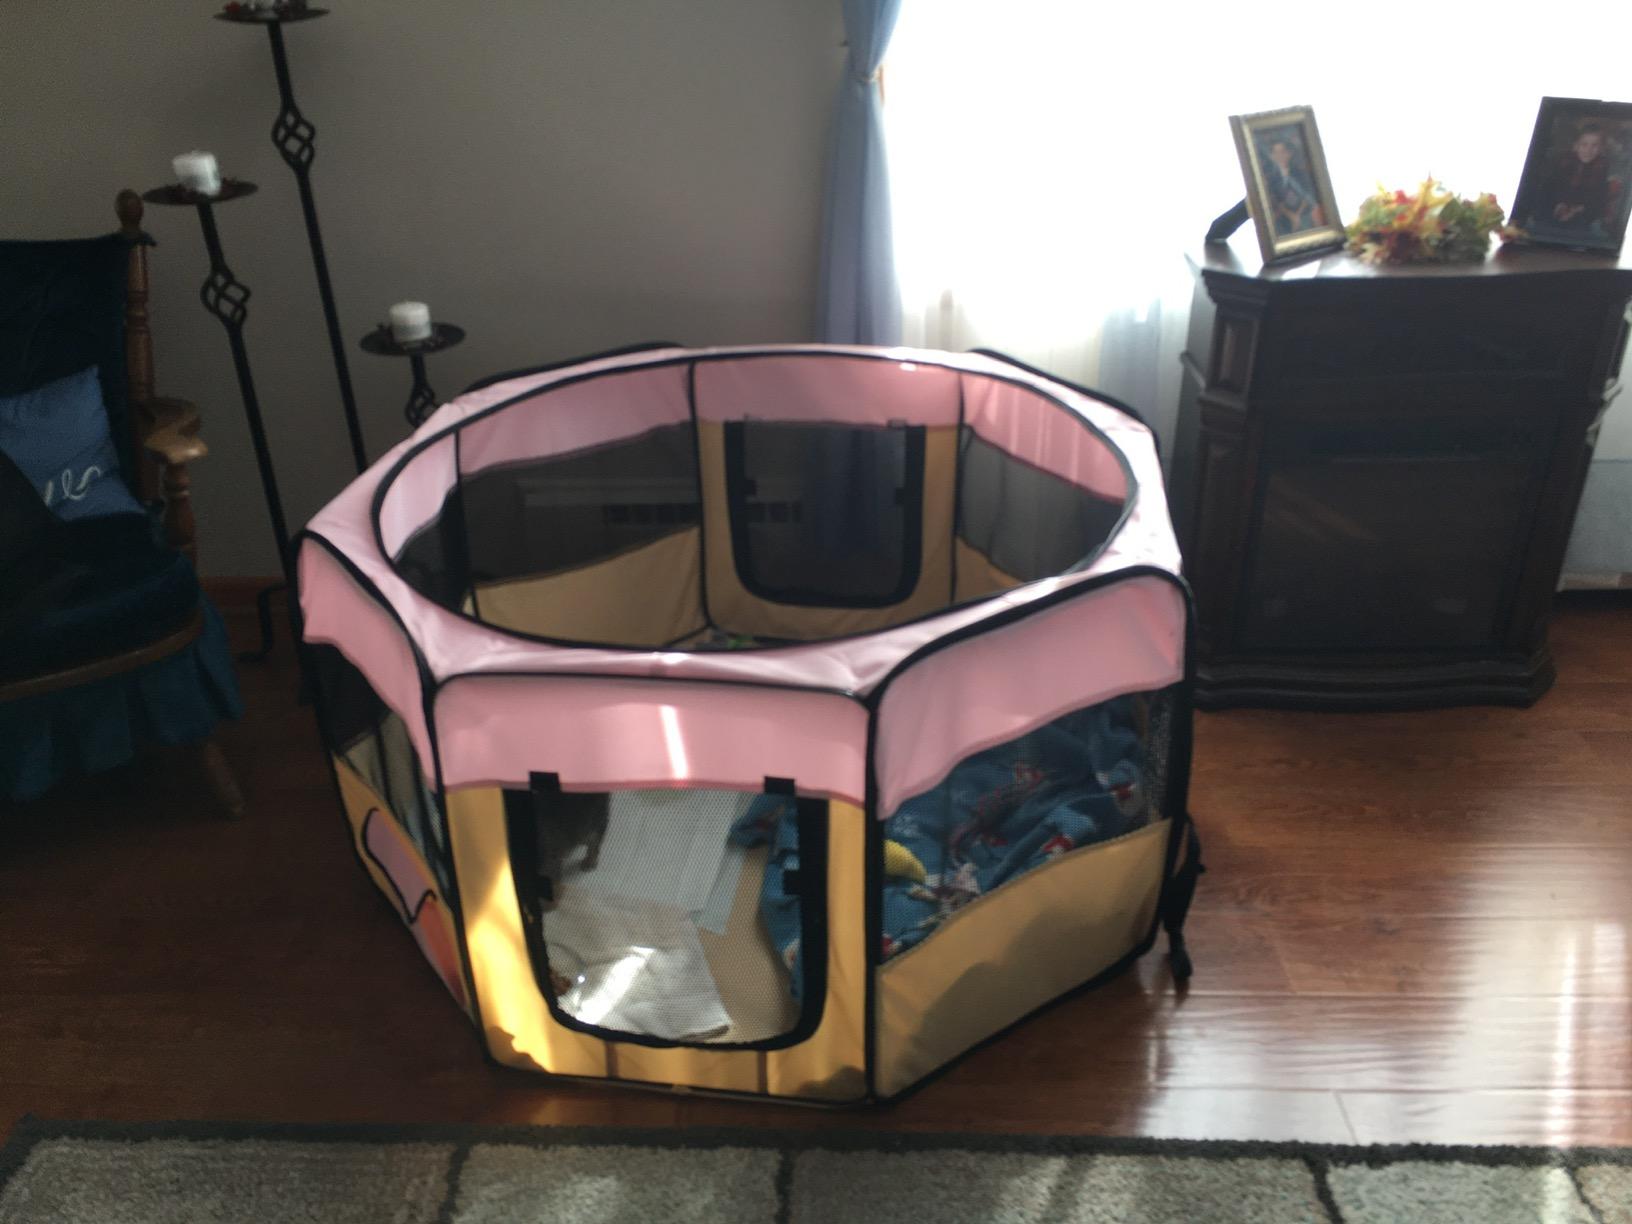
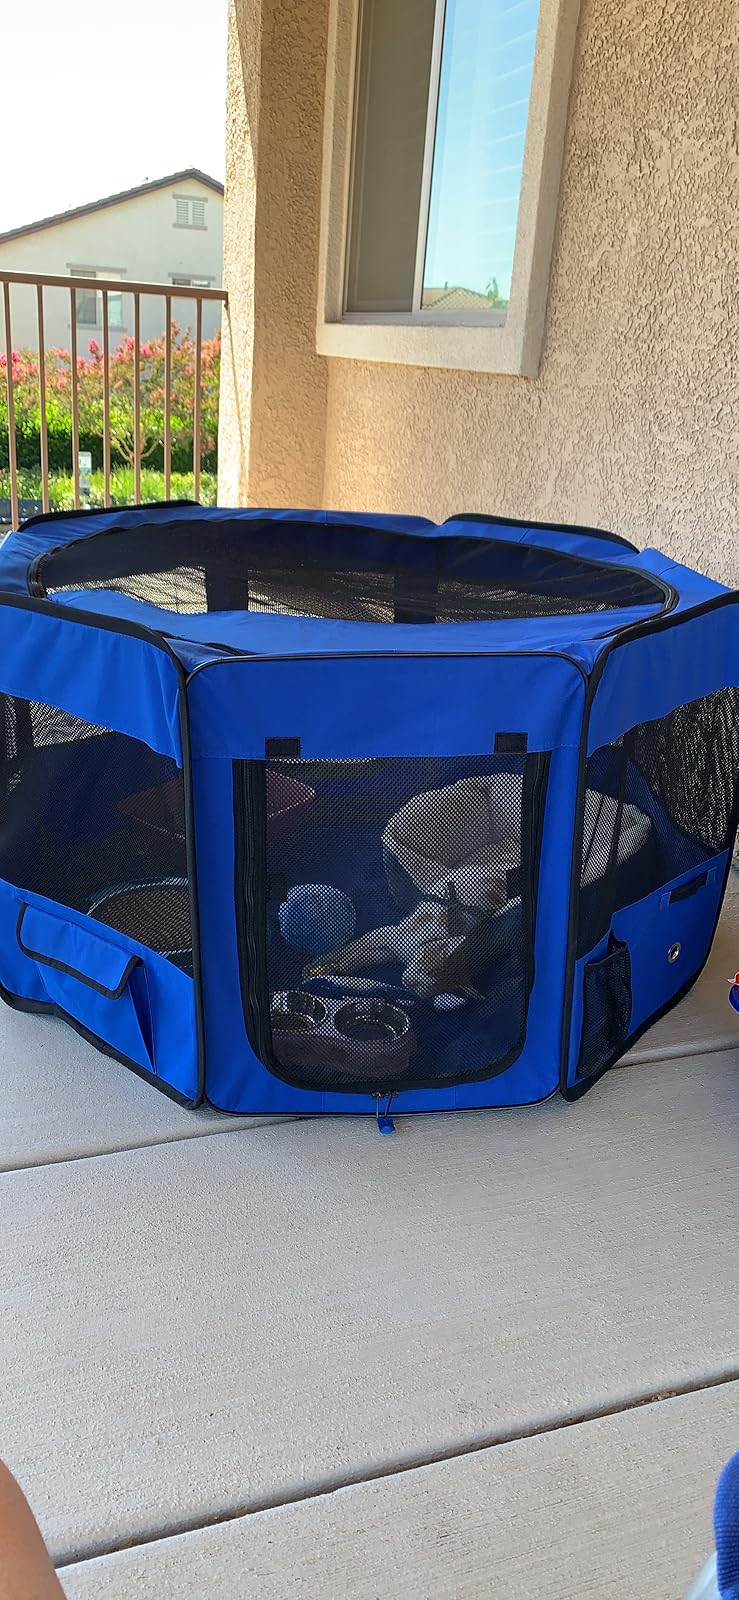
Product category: items_kennel
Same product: no